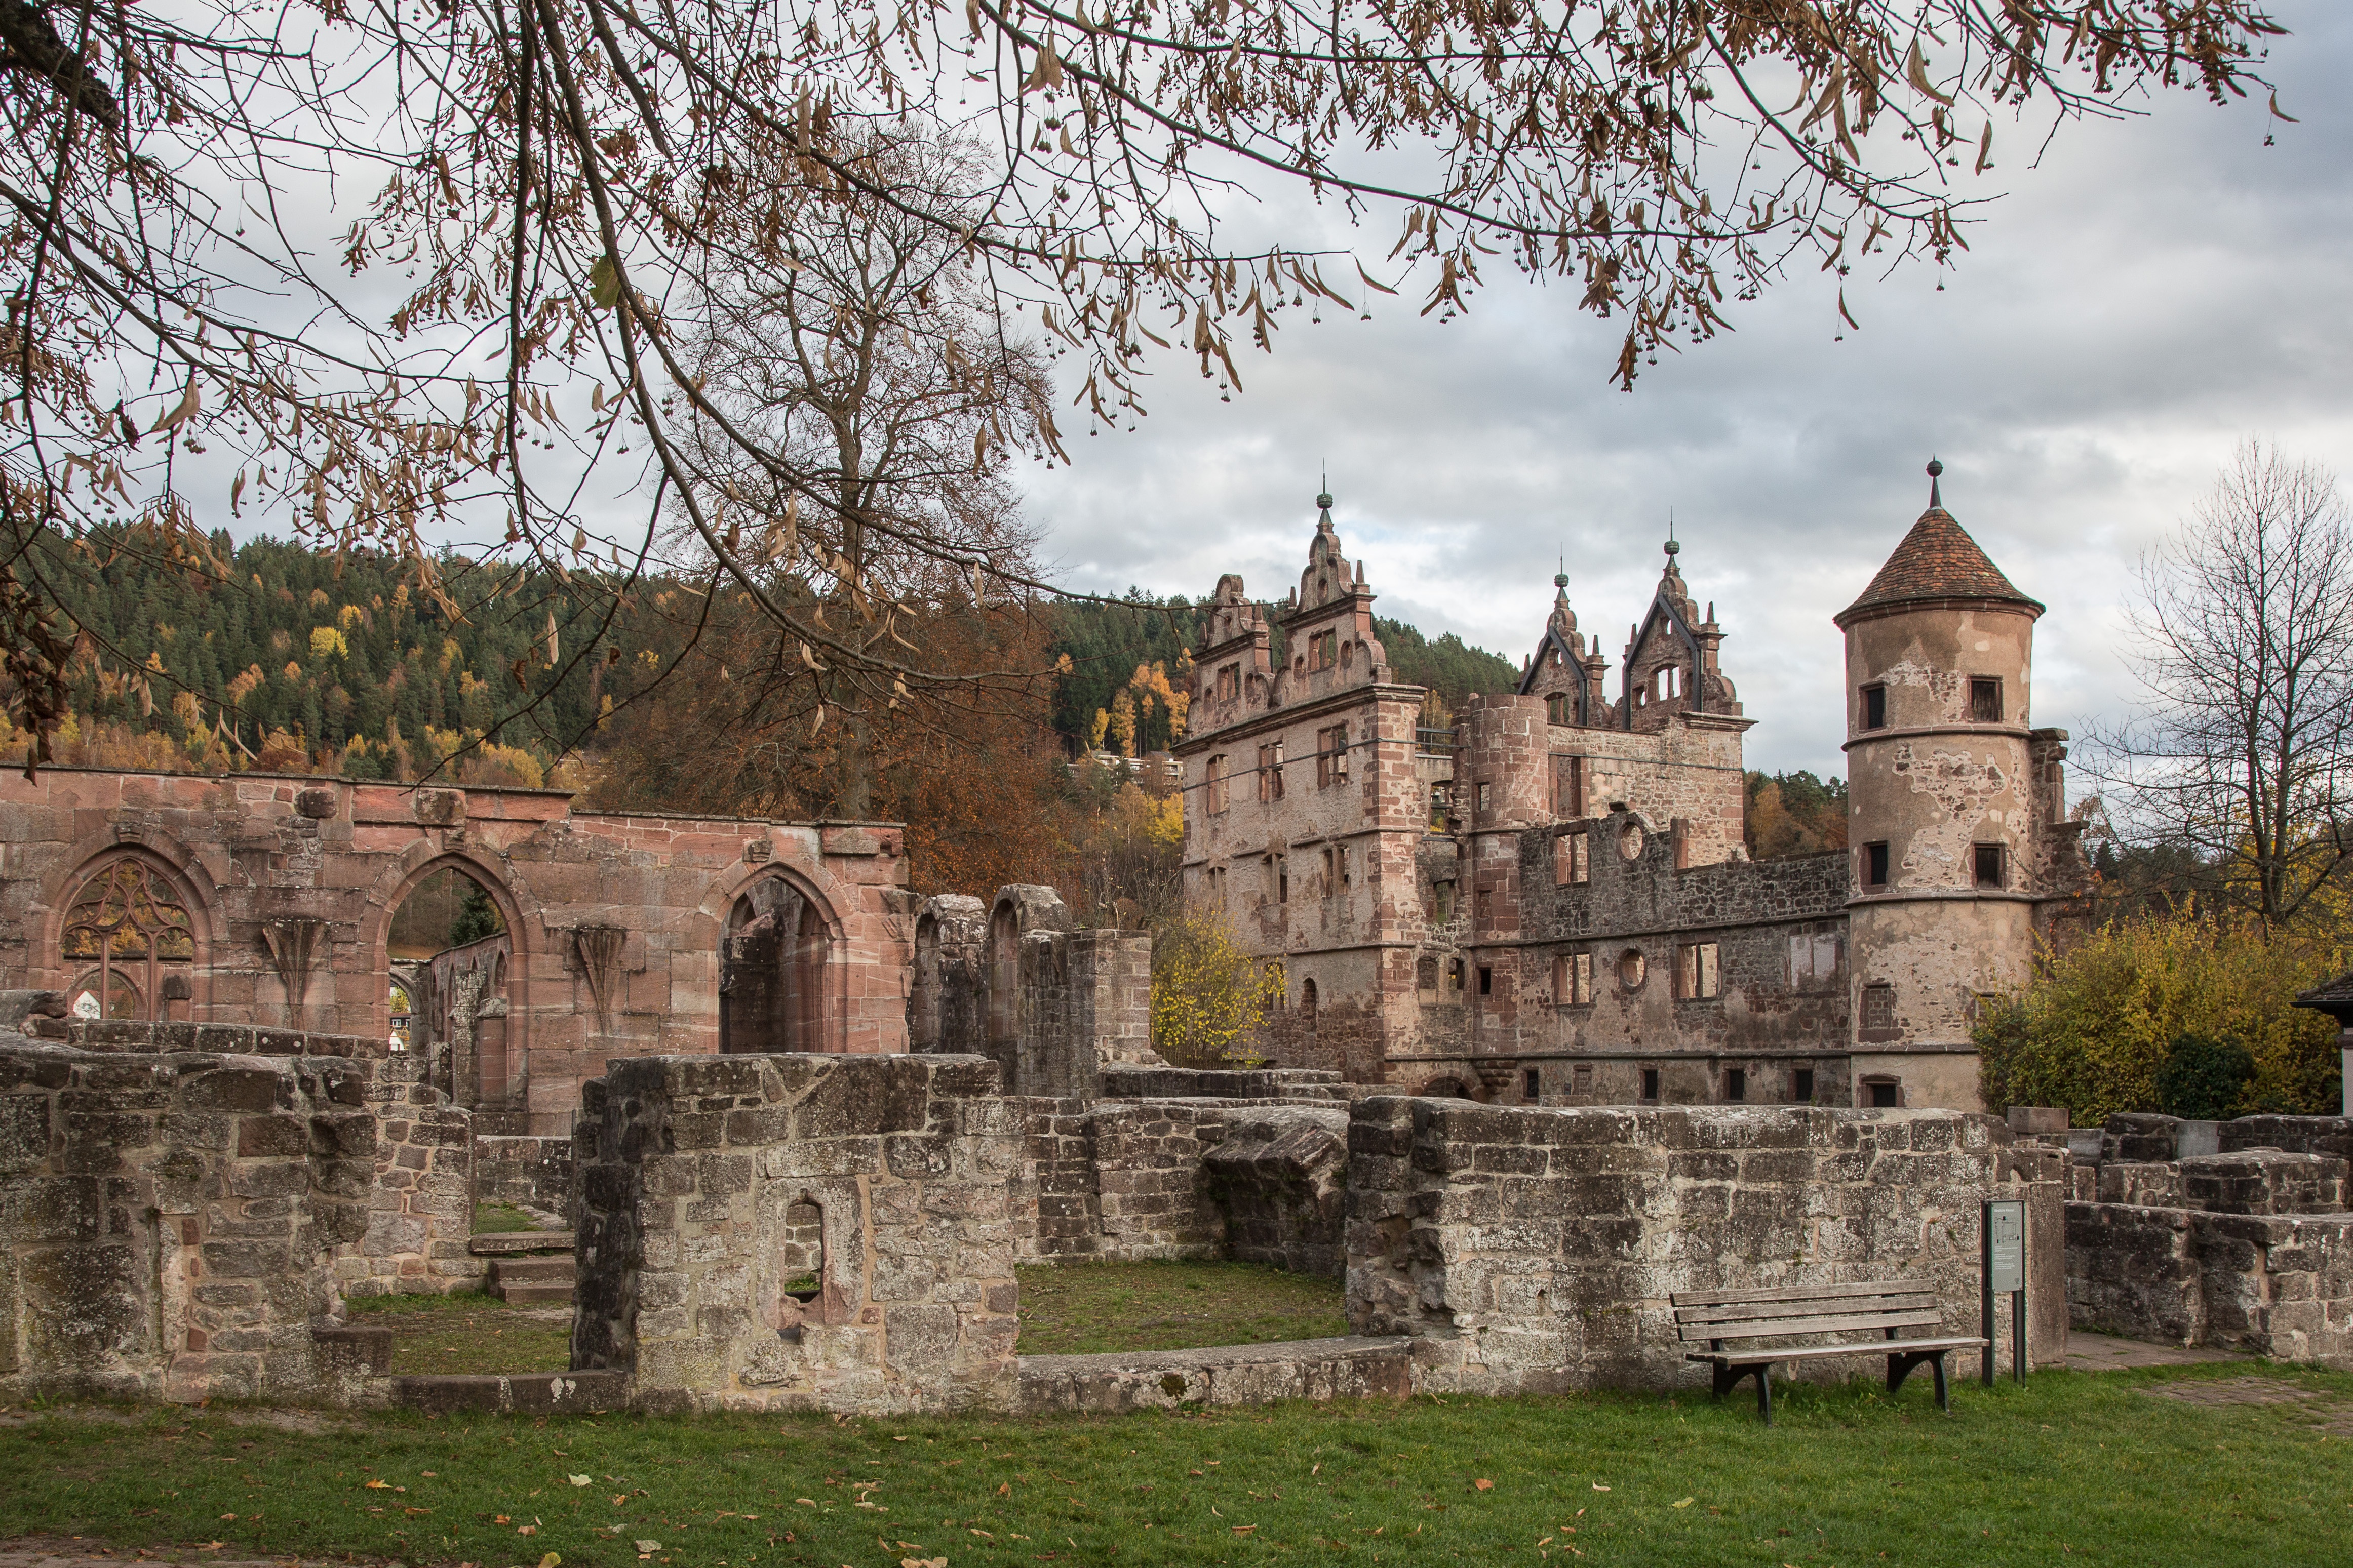
building, chateau, castle, fortification, ruin, ruins, monastery, estate, moat, remains of a wall, historic site, ancient history, hirsau